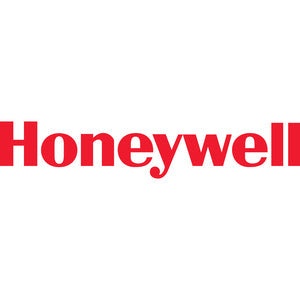
Honeywell Net Base Cradle Ct50-Nb-1
Honeywell Net Base Cradle Four-bay terminal charging cradle for Ethernet communications and recharging up to 4 computers. Kit includes dock, power supply and power cord. Synchronize data conveniently with your computer via Honeywell Cradle The docking connectivity allows the user to charge their device easily With the fast synchronizing capability of the cradle, sync your info with the convenience Product Type: Cradle Brand Name: Honeywell Compatibility: Honeywell Dolphin Mobile Computers: CT50 CT60 Manufacturer: Honeywell International, Inc Product Name: Net Base Cradle Product Line: Net Base Manufacturer Part Number: CT50-NB-1 Manufacturer Website Address: http://www.honeywell.com Package Contents: Net Base Cradle Dock Power Supply NA Power Cord
Brand: Honeywell International, Inc
Category: Electronics > Electronics Accessories > Computer Accessories > Handheld Device Accessories > PDA Accessories